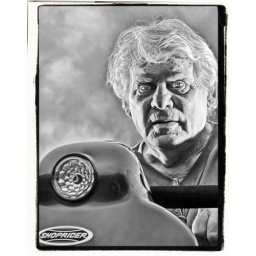
this time in black and white. two bare bulb old flash thingies either side